Chuka Umunna

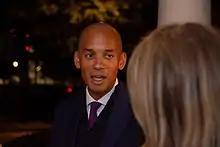
Umunna campaigning as a Liberal Democrat in Pimlico, Cities of London and Westminster at the 2019 general election

On 13 June 2019, Umunna announced to "The Times" he would be joining the Liberal Democrats. He told the BBC he had been "wrong" to think "millions of politically homeless people wanted a new party", while referring to moving from Change UK. He also said he "massively underestimated just how difficult it is to set up a fully fledged new party without an existing infrastructure", after Change UK received a mere 3.4% of the vote in the EU elections, far behind the Liberal Democrats' 20%. He added, under Britain's voting system, there would not be "room for more than one centre ground" party in a general election.